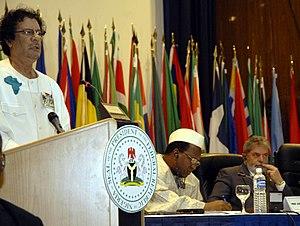
De gauche à droite
Les sommets Afrique-Amérique latine sont des rencontres internationales multilatérales entre pays d'Afrique et d'Amérique latine.
Mouammar Kadhafi, né vers 1942 à Qasr Abou Hadi et mort le 20 octobre 2011 dans les environs de Syrte, est un militaire et homme d'État libyen.